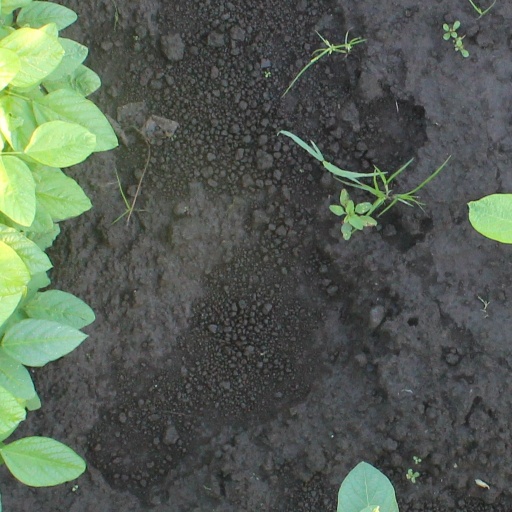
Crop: soybean